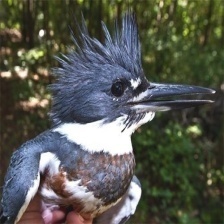
Species: BELTED KINGFISHER
Scientific name: MEGACERYLE ALCYON